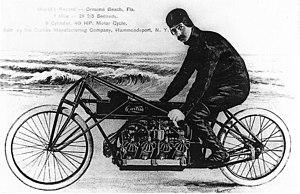
*La vitesse officieuse de 128 km/h avec l'engin Peugeot fut aussi atteinte par Oscar Hedstrom lors de la tentative annuelle d'Indian pour battre des records de vitesse sur les plages de Daytona, en 1909.